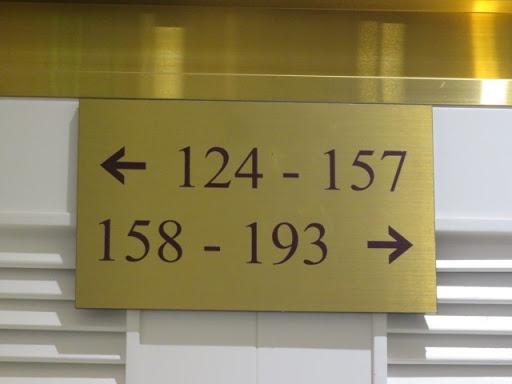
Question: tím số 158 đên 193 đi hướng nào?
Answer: hướng bên phải